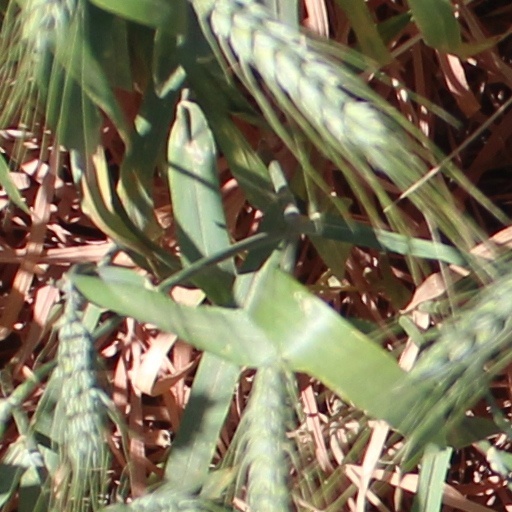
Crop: wheat